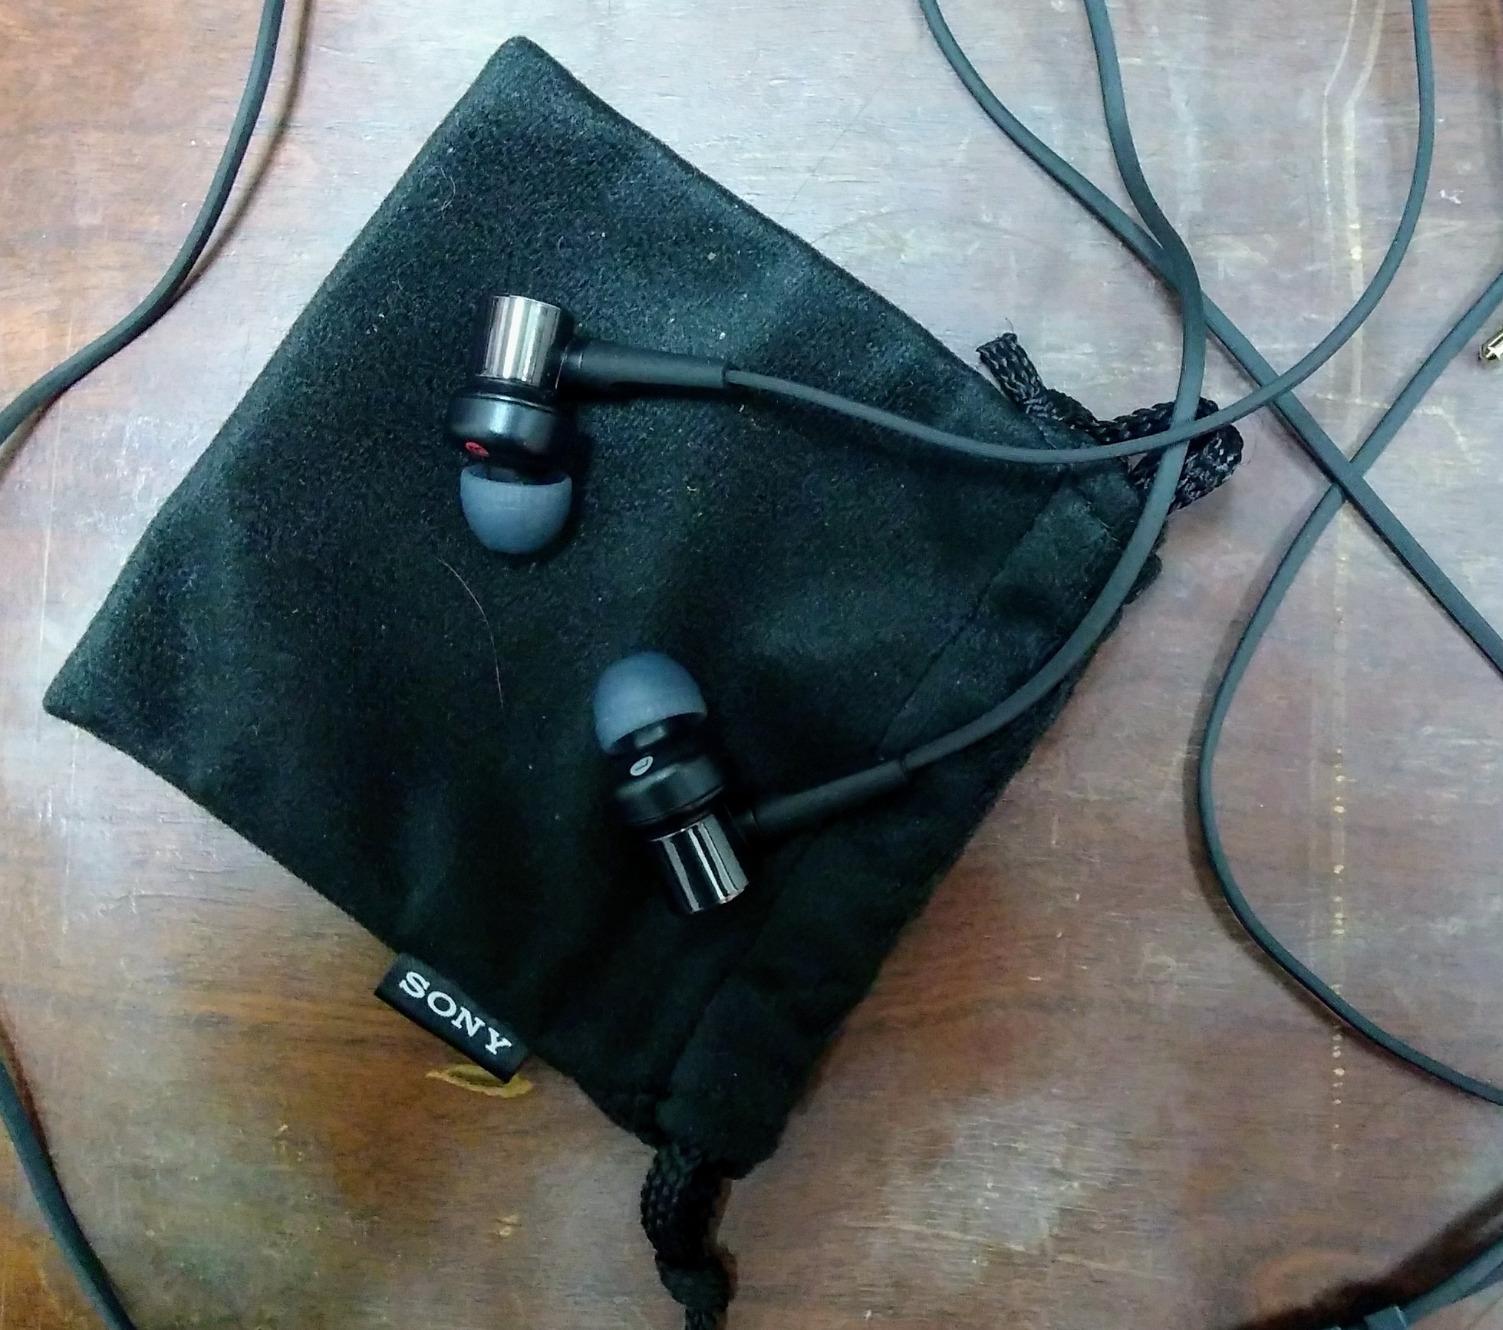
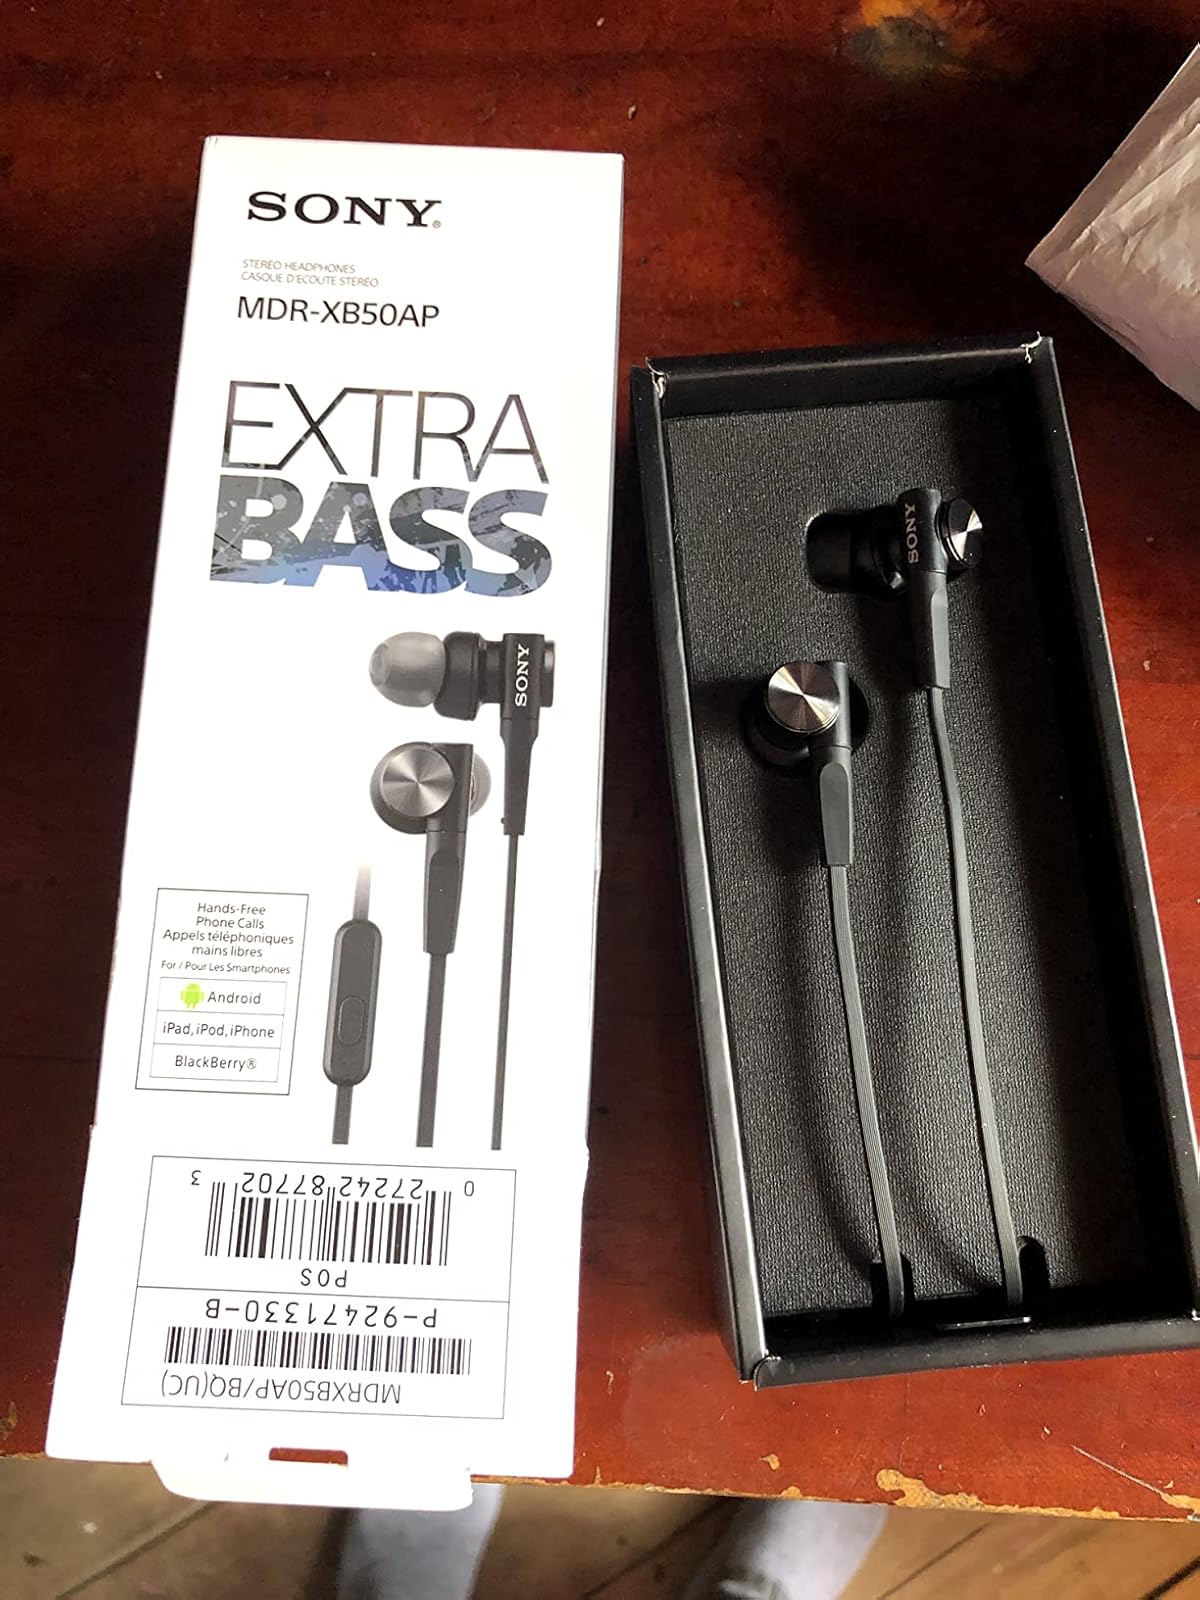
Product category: headphones
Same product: yes